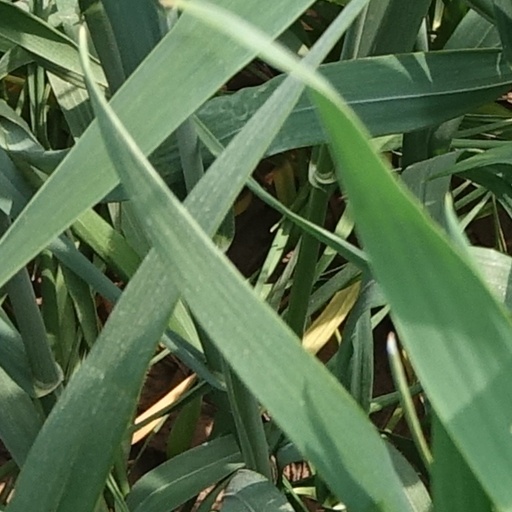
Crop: wheat